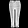
Label: Trouser